Richard Hadlee

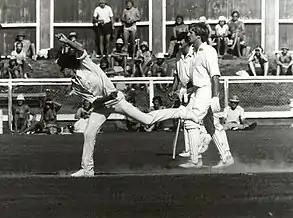
Richard Hadlee bowling and Ian Botham at non-strikers end. Basin Reserve, February 1978

Hadlee was a right-arm pace bowler. Initially extremely fast as a young man, as the years progressed he shortened his run-up, gaining improved accuracy and considerable movement off the wicket and in the air. Perhaps his most potent delivery was the outswinger, which became his main weapon in the latter stages of his career.